Enterprise Boll Weevils

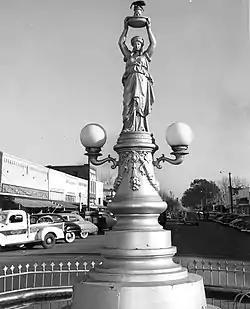
(1947) Boll weevil monument. National Register of Historic Places. Enterprise, Alabama

The Enterprise, Alabama team's use of the "Boll Weevils" moniker corresponds to the boll weevil insect, which is indigenous to the region and a celebrated agricultural foe in the community. The city of Enterprise, Alabama first erected a Boll Weevil Monument in 1919. Today, Enterprise State Community College has adopted the "Boll Weevils" nickname for their athletic teams.